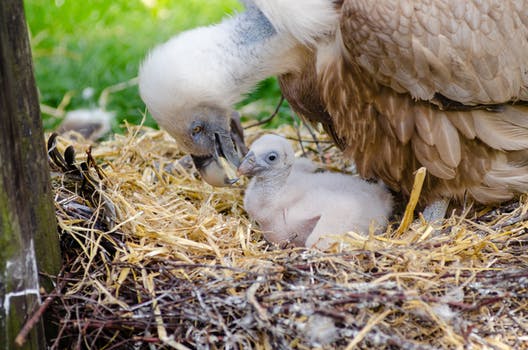
Label: No Watermark